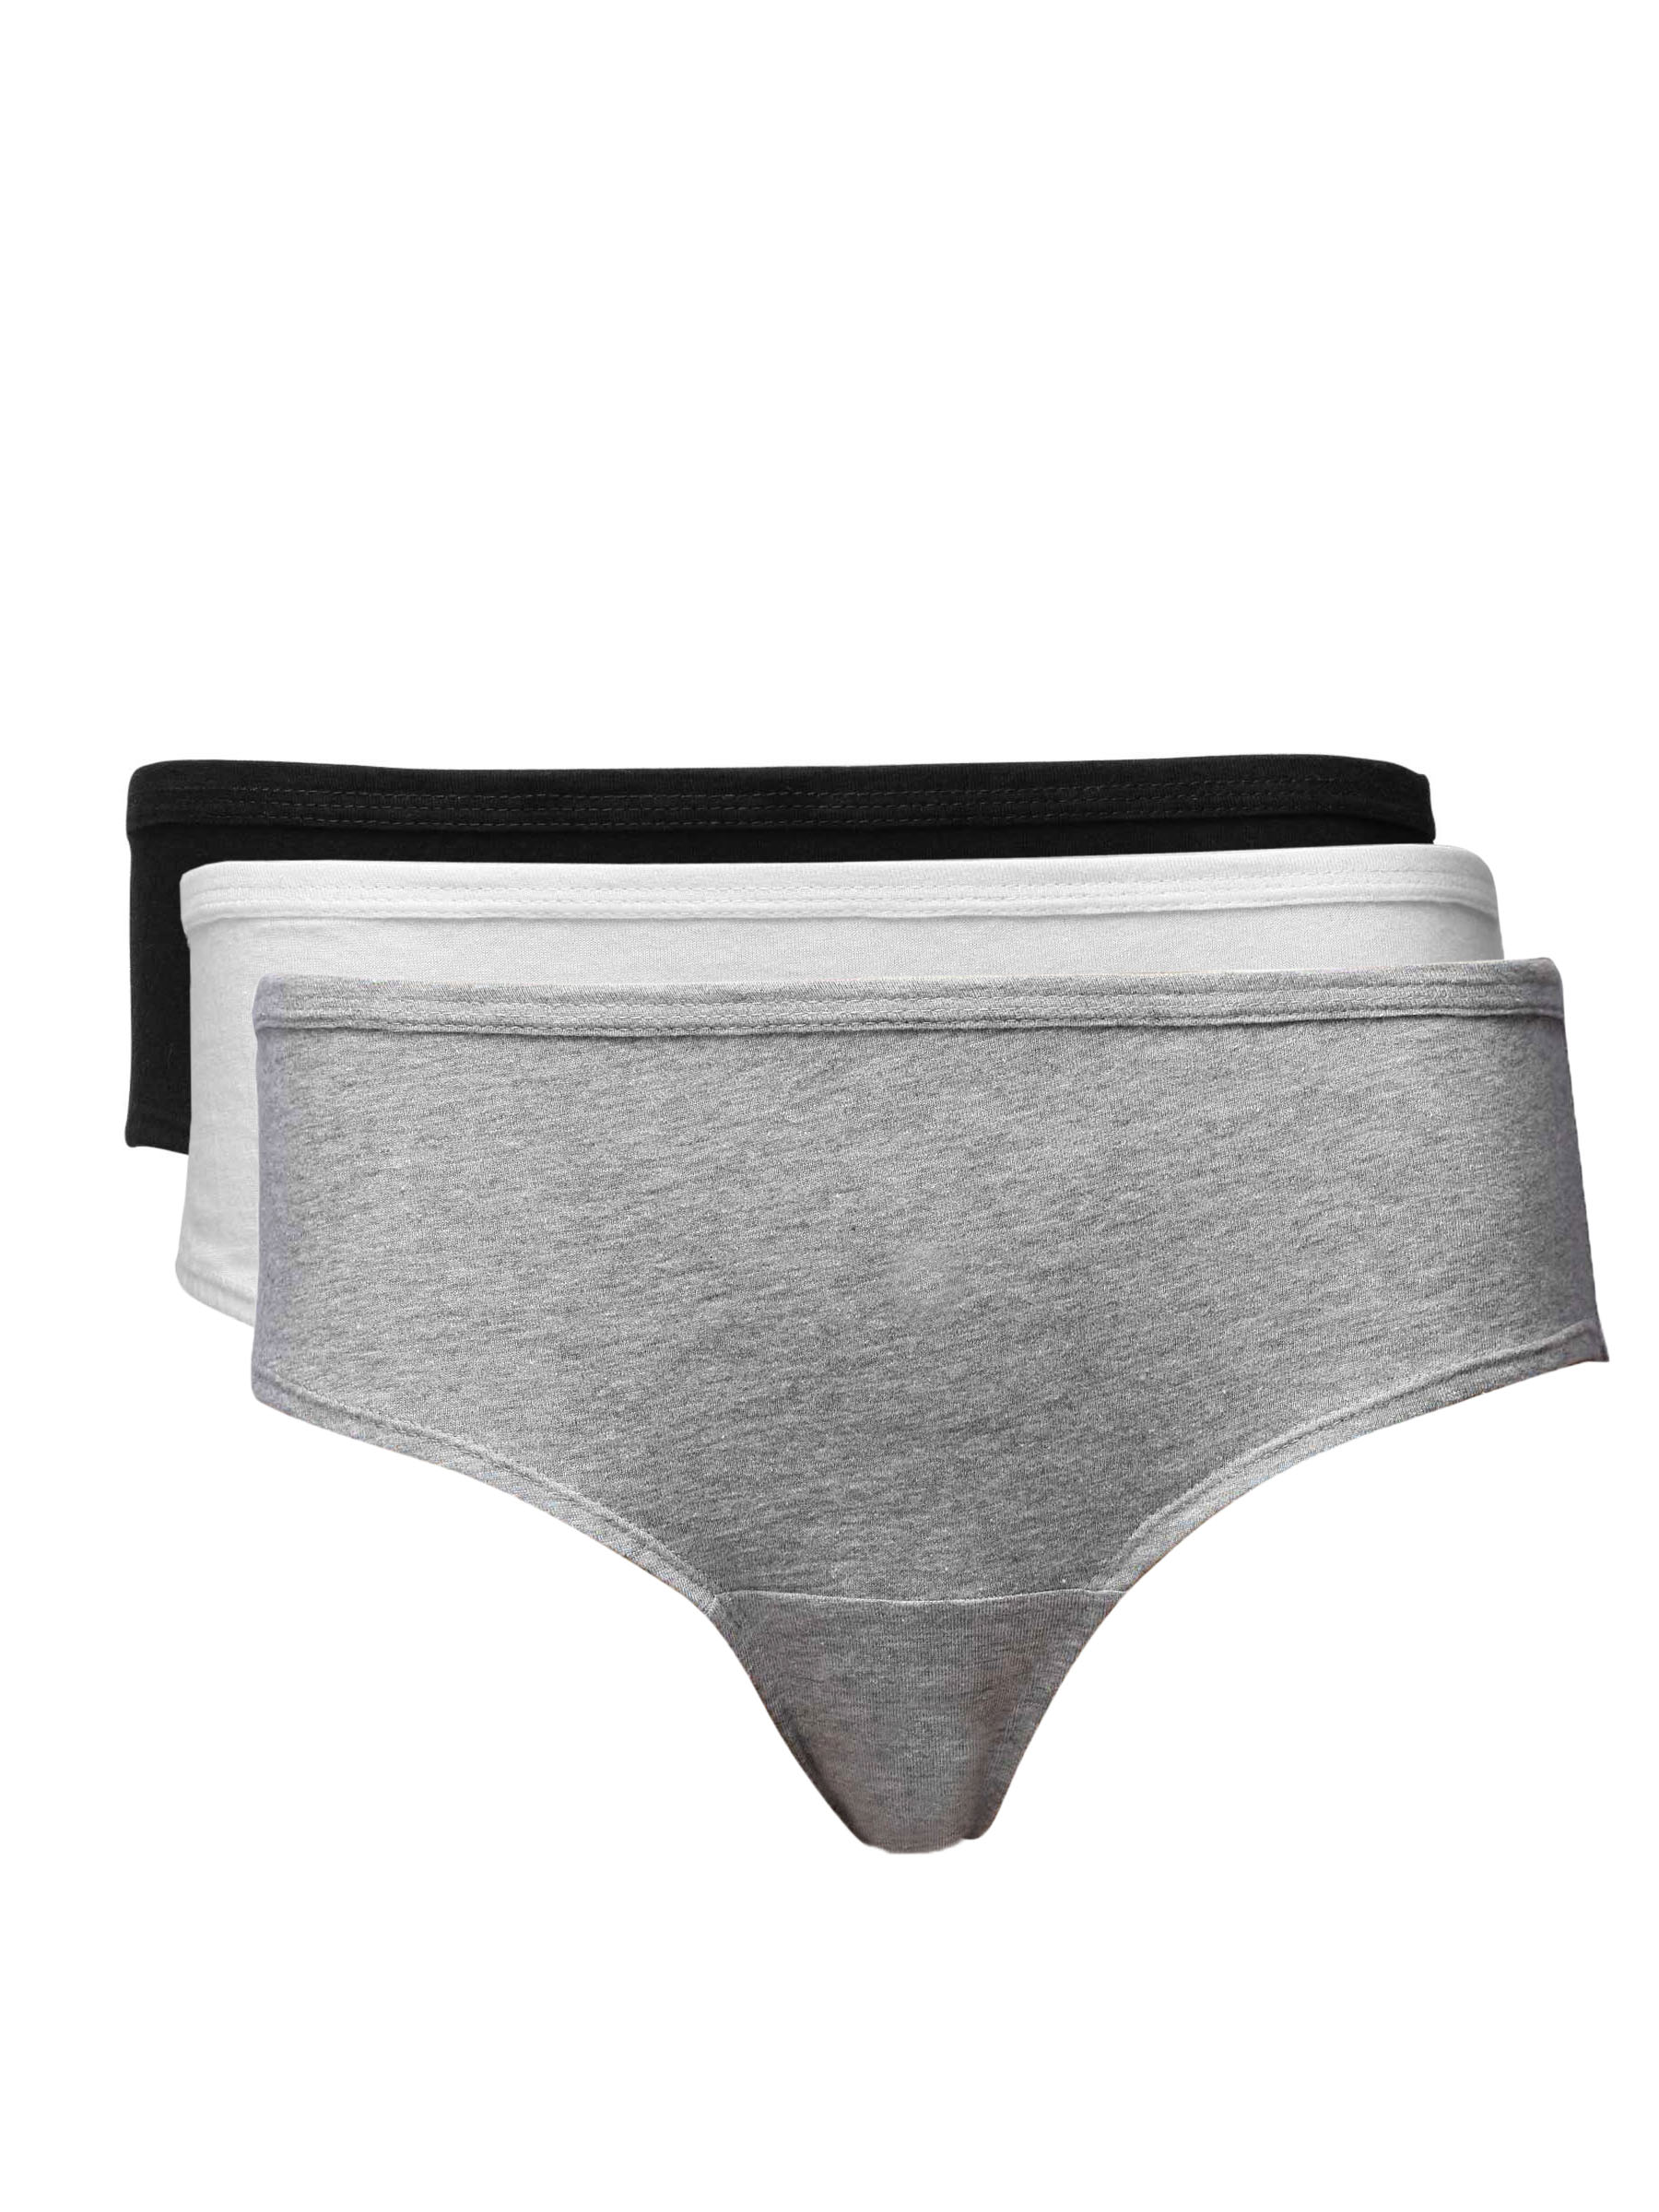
Hanes Women Pack of Three 100% Cotton Plain Hipsters
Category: Apparel / Innerwear / Briefs
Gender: Women
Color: White
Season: Winter 2015
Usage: Casual